Saint Olaf

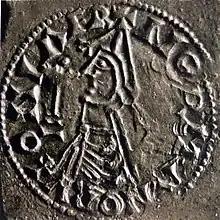
Coin of Olaf dated 1023–28

Saint Olaf ( – 29 July 1030), also called Olaf the Holy, Olaf II, Olaf Haraldsson, and Olaf the Stout or "Large", was King of Norway from 1015 to 1028. Son of Harald Grenske, a petty king in Vestfold, Norway, he was posthumously given the title "Rex Perpetuus Norvegiae" and canonised at Nidaros (Trondheim) by Bishop Grimketel, one year after his death in the Battle of Stiklestad on 29 July 1030. His remains were enshrined in Nidaros Cathedral, built over his burial site. His sainthood encouraged the widespread adoption of Christianity by Scandinavia's Vikings/Norsemen.